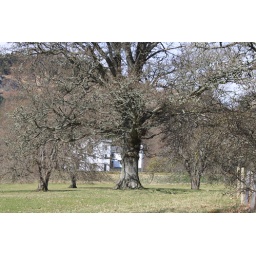
tree in field